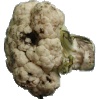
Label: cauliflower